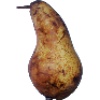
Label: pear_abate